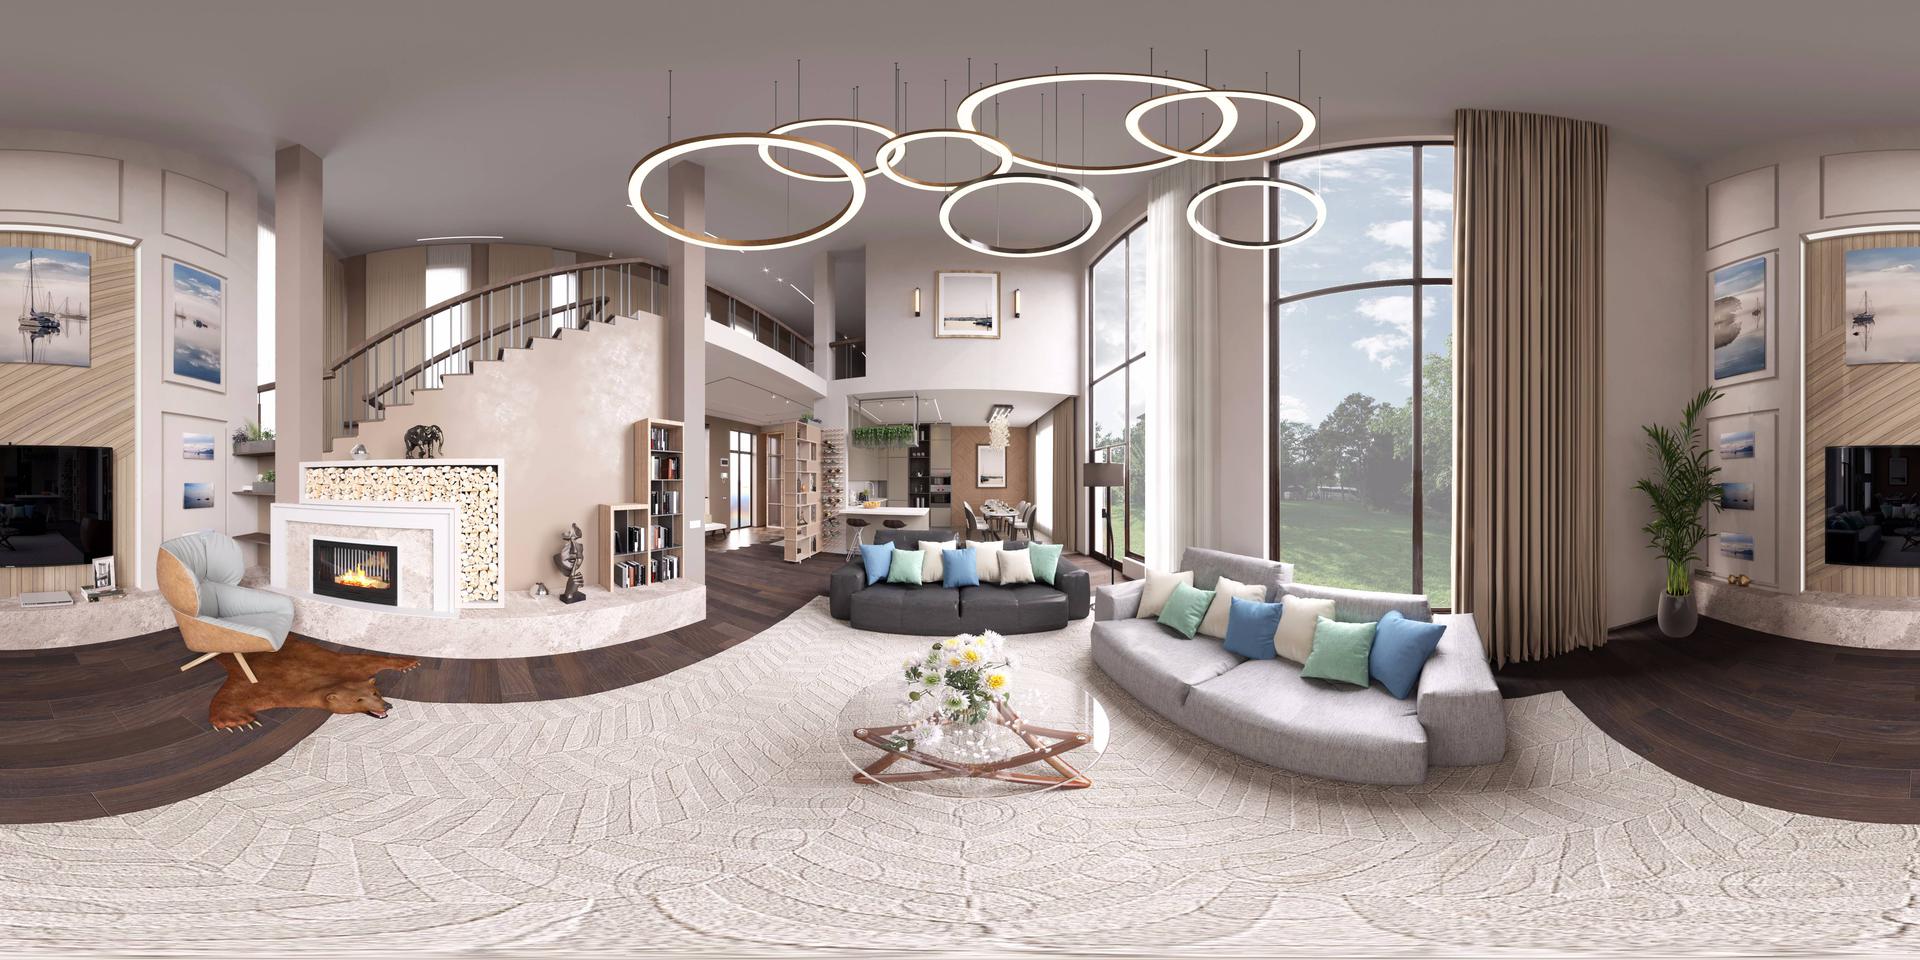
Referred object: the light gray armchair by the fireplace

Referred object: look down to see the coffee table that has flowers on it

Referred object: the armchair opposite the fireplace